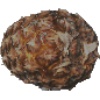
Label: Pineapple 1